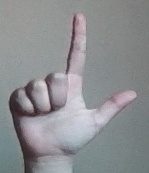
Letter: laam